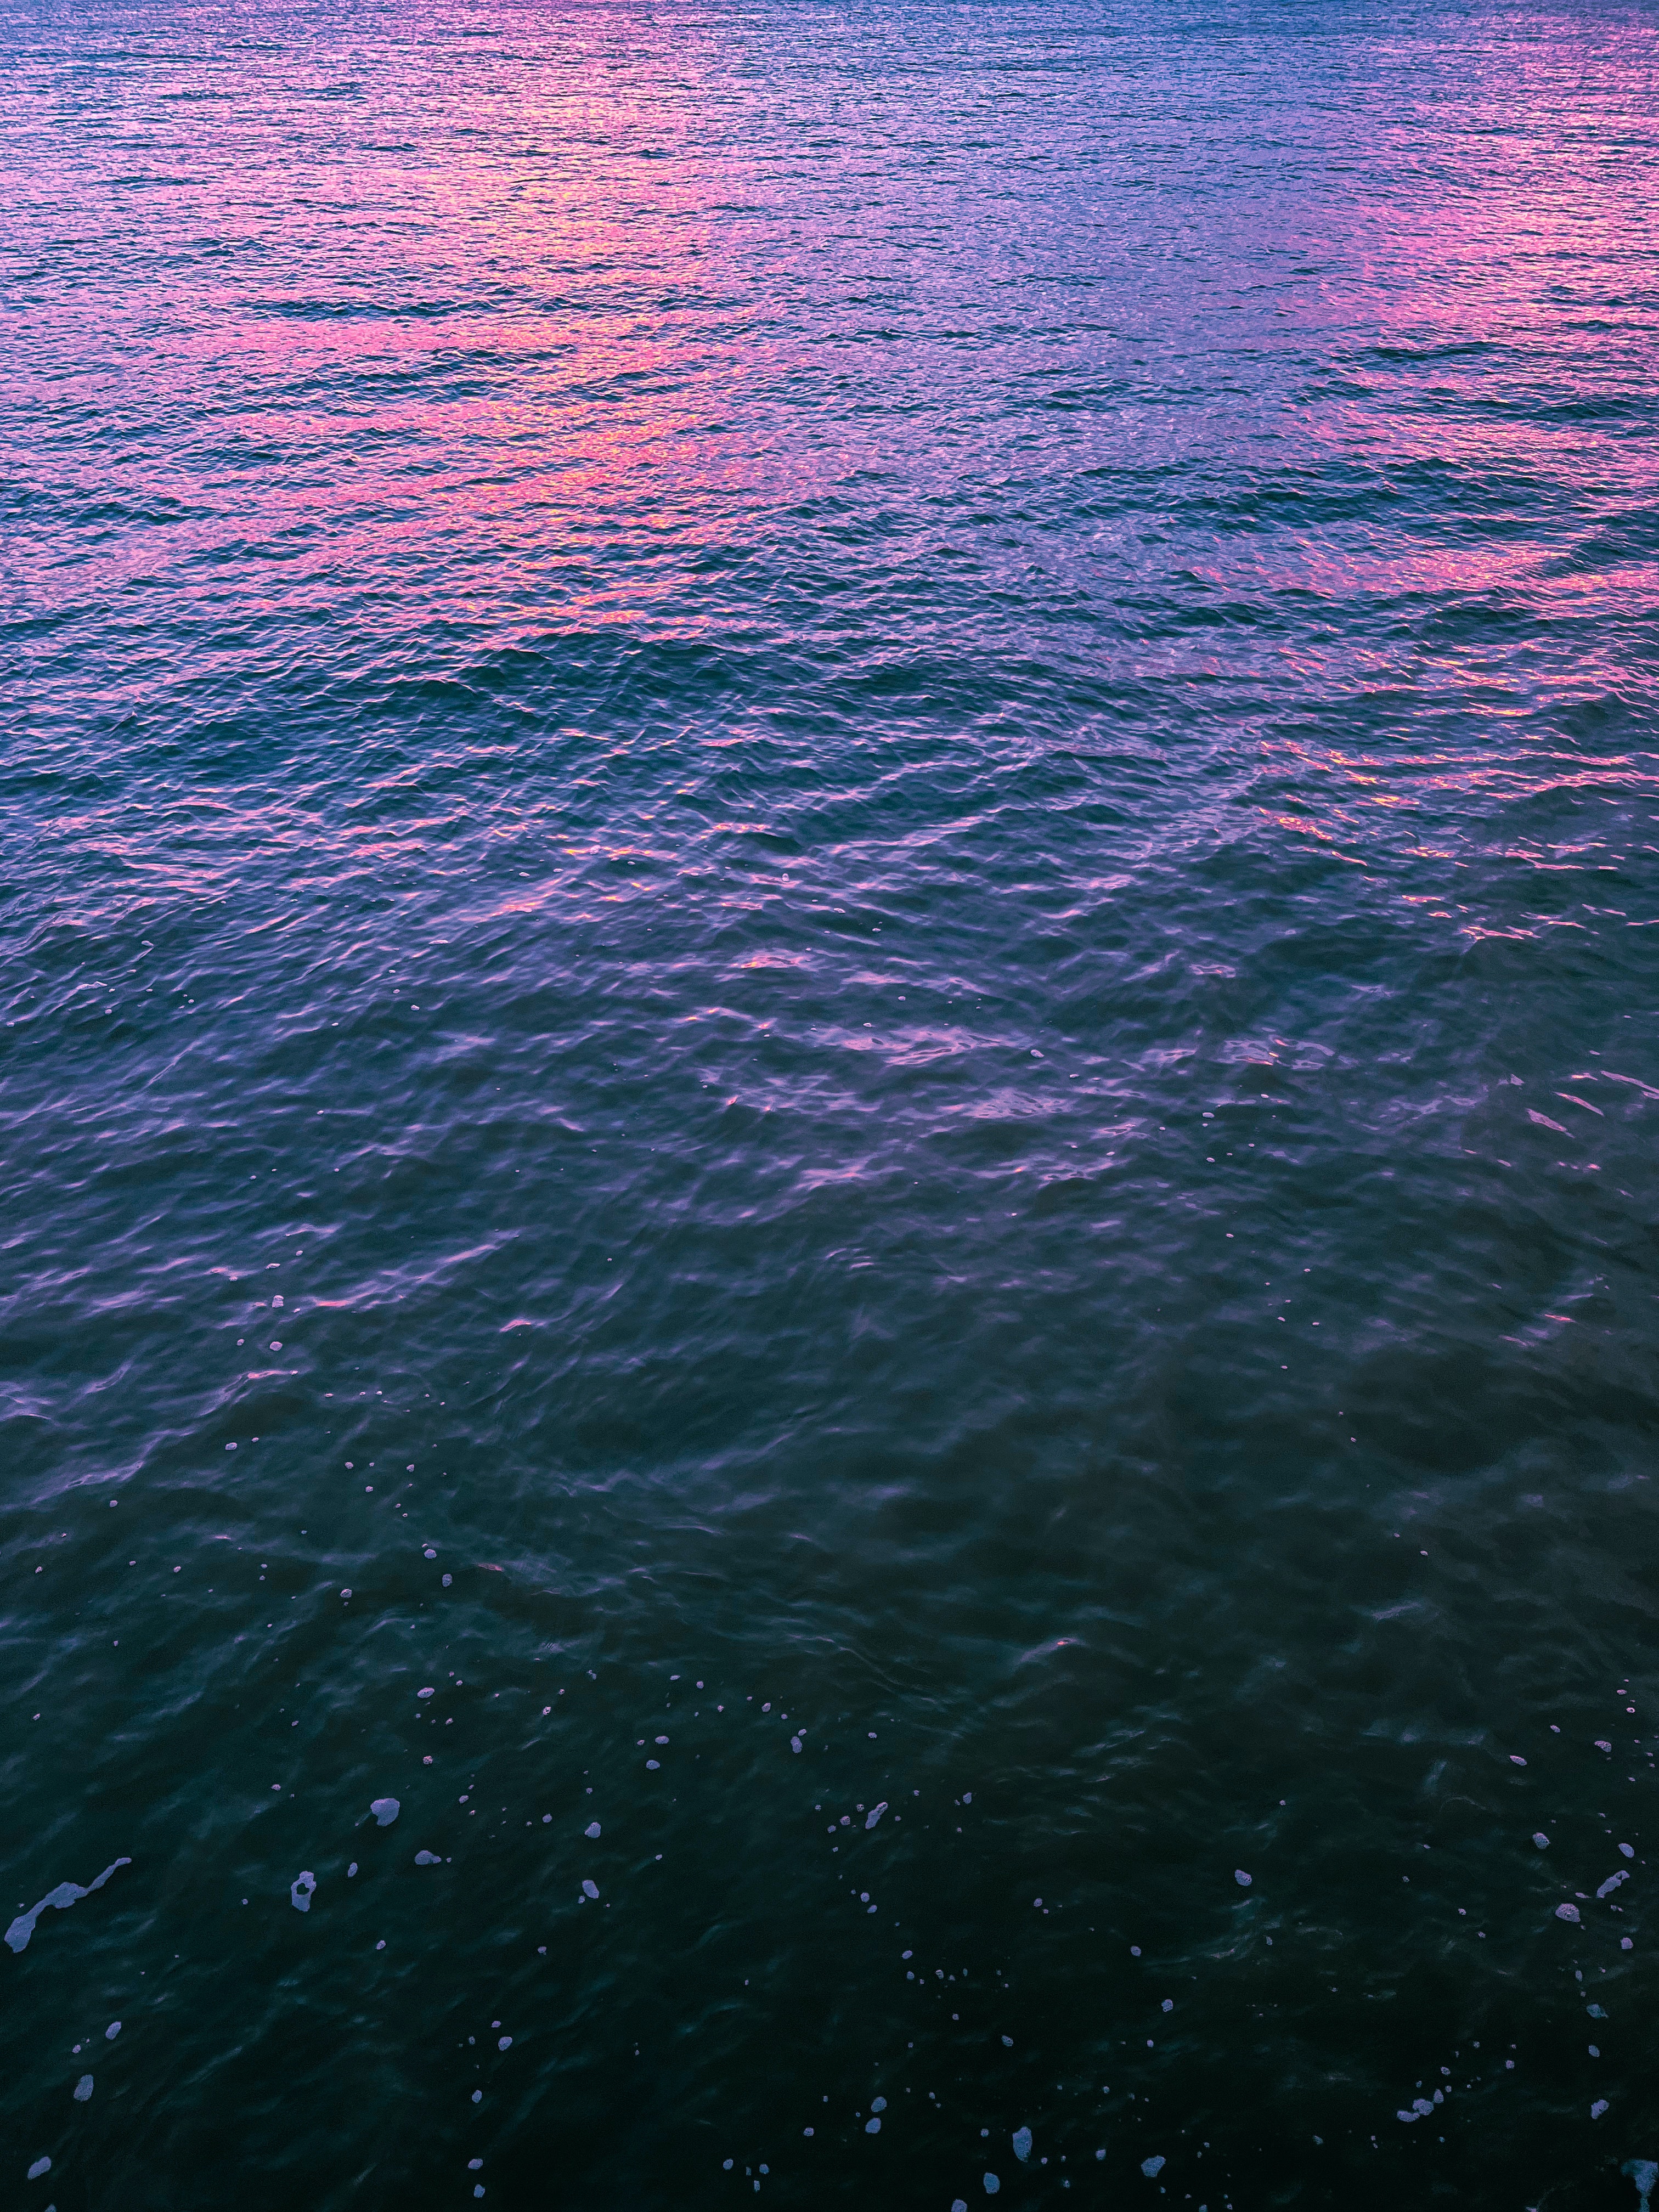
sea, water, liquid, azure, fluid, lake, wind wave, horizon, electric blue, calm, landscape, pattern, wind, evening, sky, wave, channel, magenta, ocean, reflection, sunset, sound, afterglow, darkness, coast, dusk, tide, lake district, tropics, reservoir, loch, rectangle